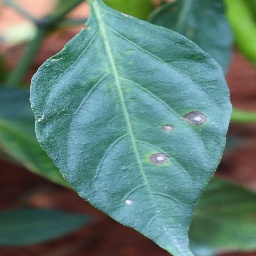
Label: cercospora